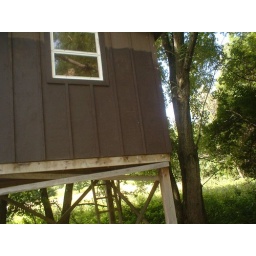
in the tree house